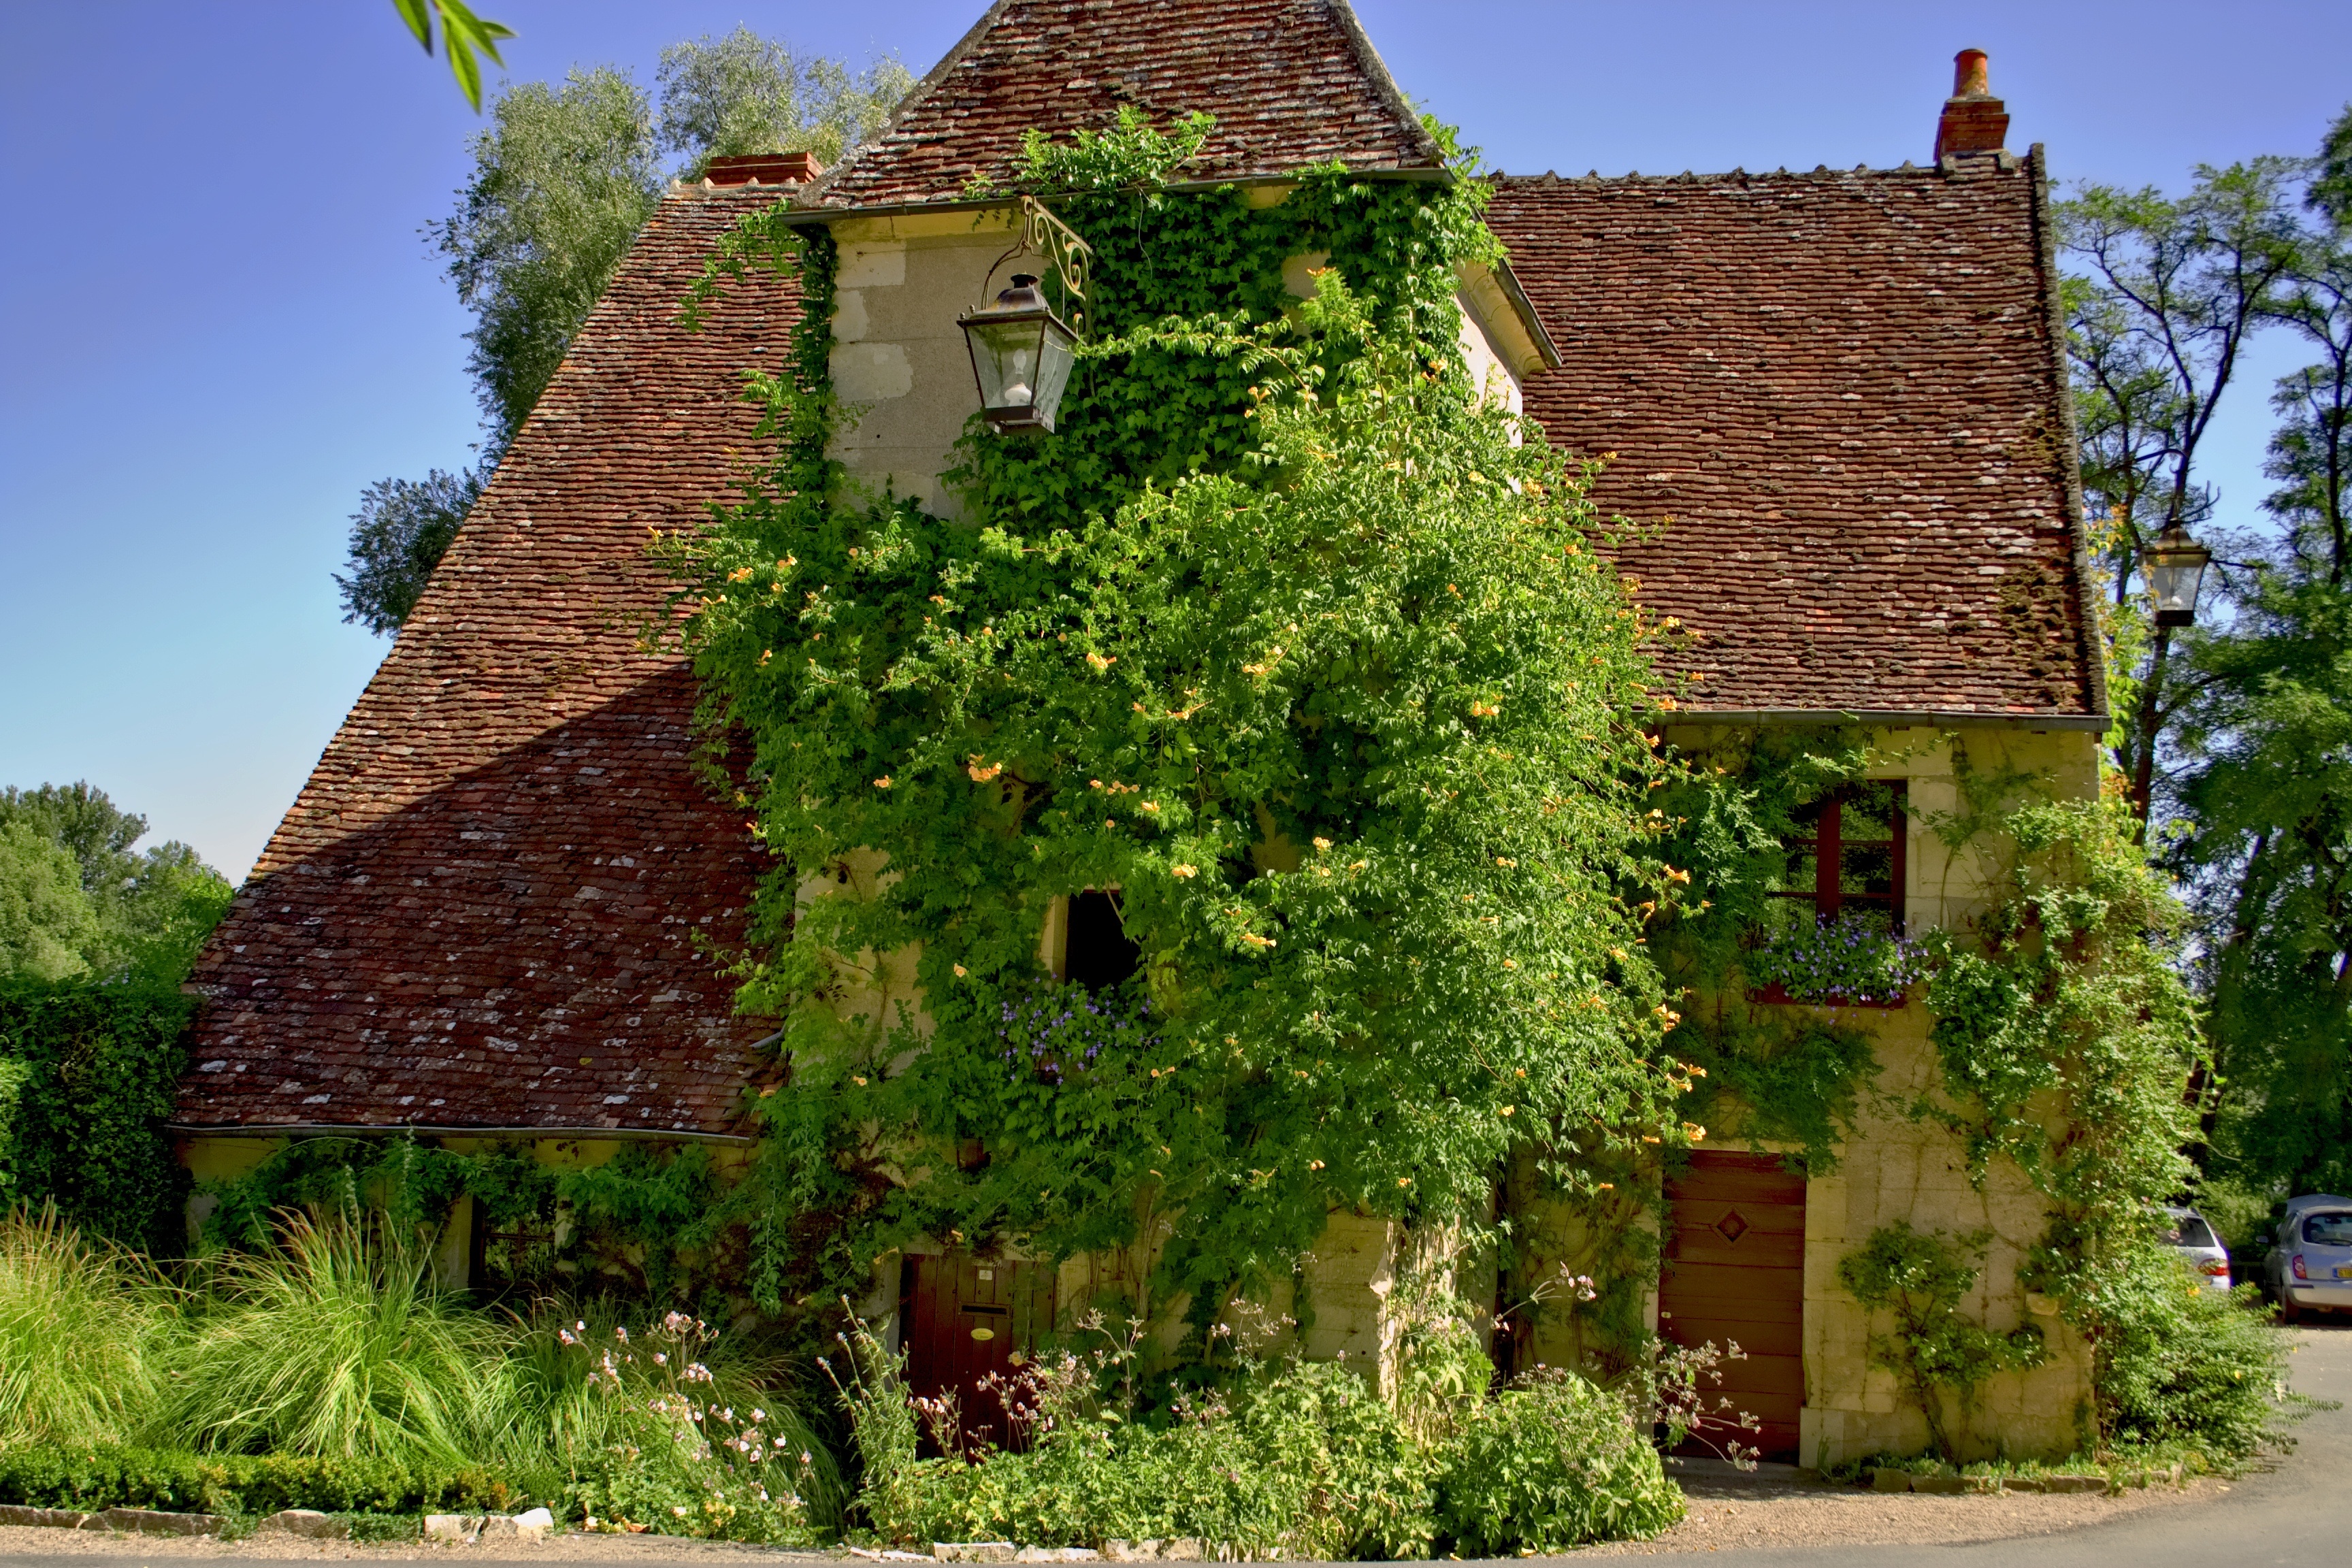
tree, architecture, house, flower, building, rustic, village, france, cottage, old house, mix, estate, old houses, thatching, rural area, old village, french village, tourist town, apremont